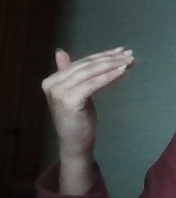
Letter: khaa